Answer in natural language. Consider the 3D positions of the objects in the scene and not just the 2D positions in the image. Is the centerpoint of  flatscreen television black bezel offscreen (highlighted by a red box) at a higher height than blue modern dining table (highlighted by a blue box)? Choose between the following options: no or yes
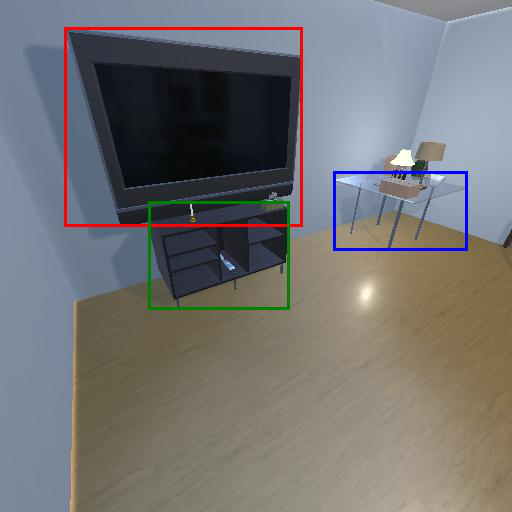
<answer>yes</answer>